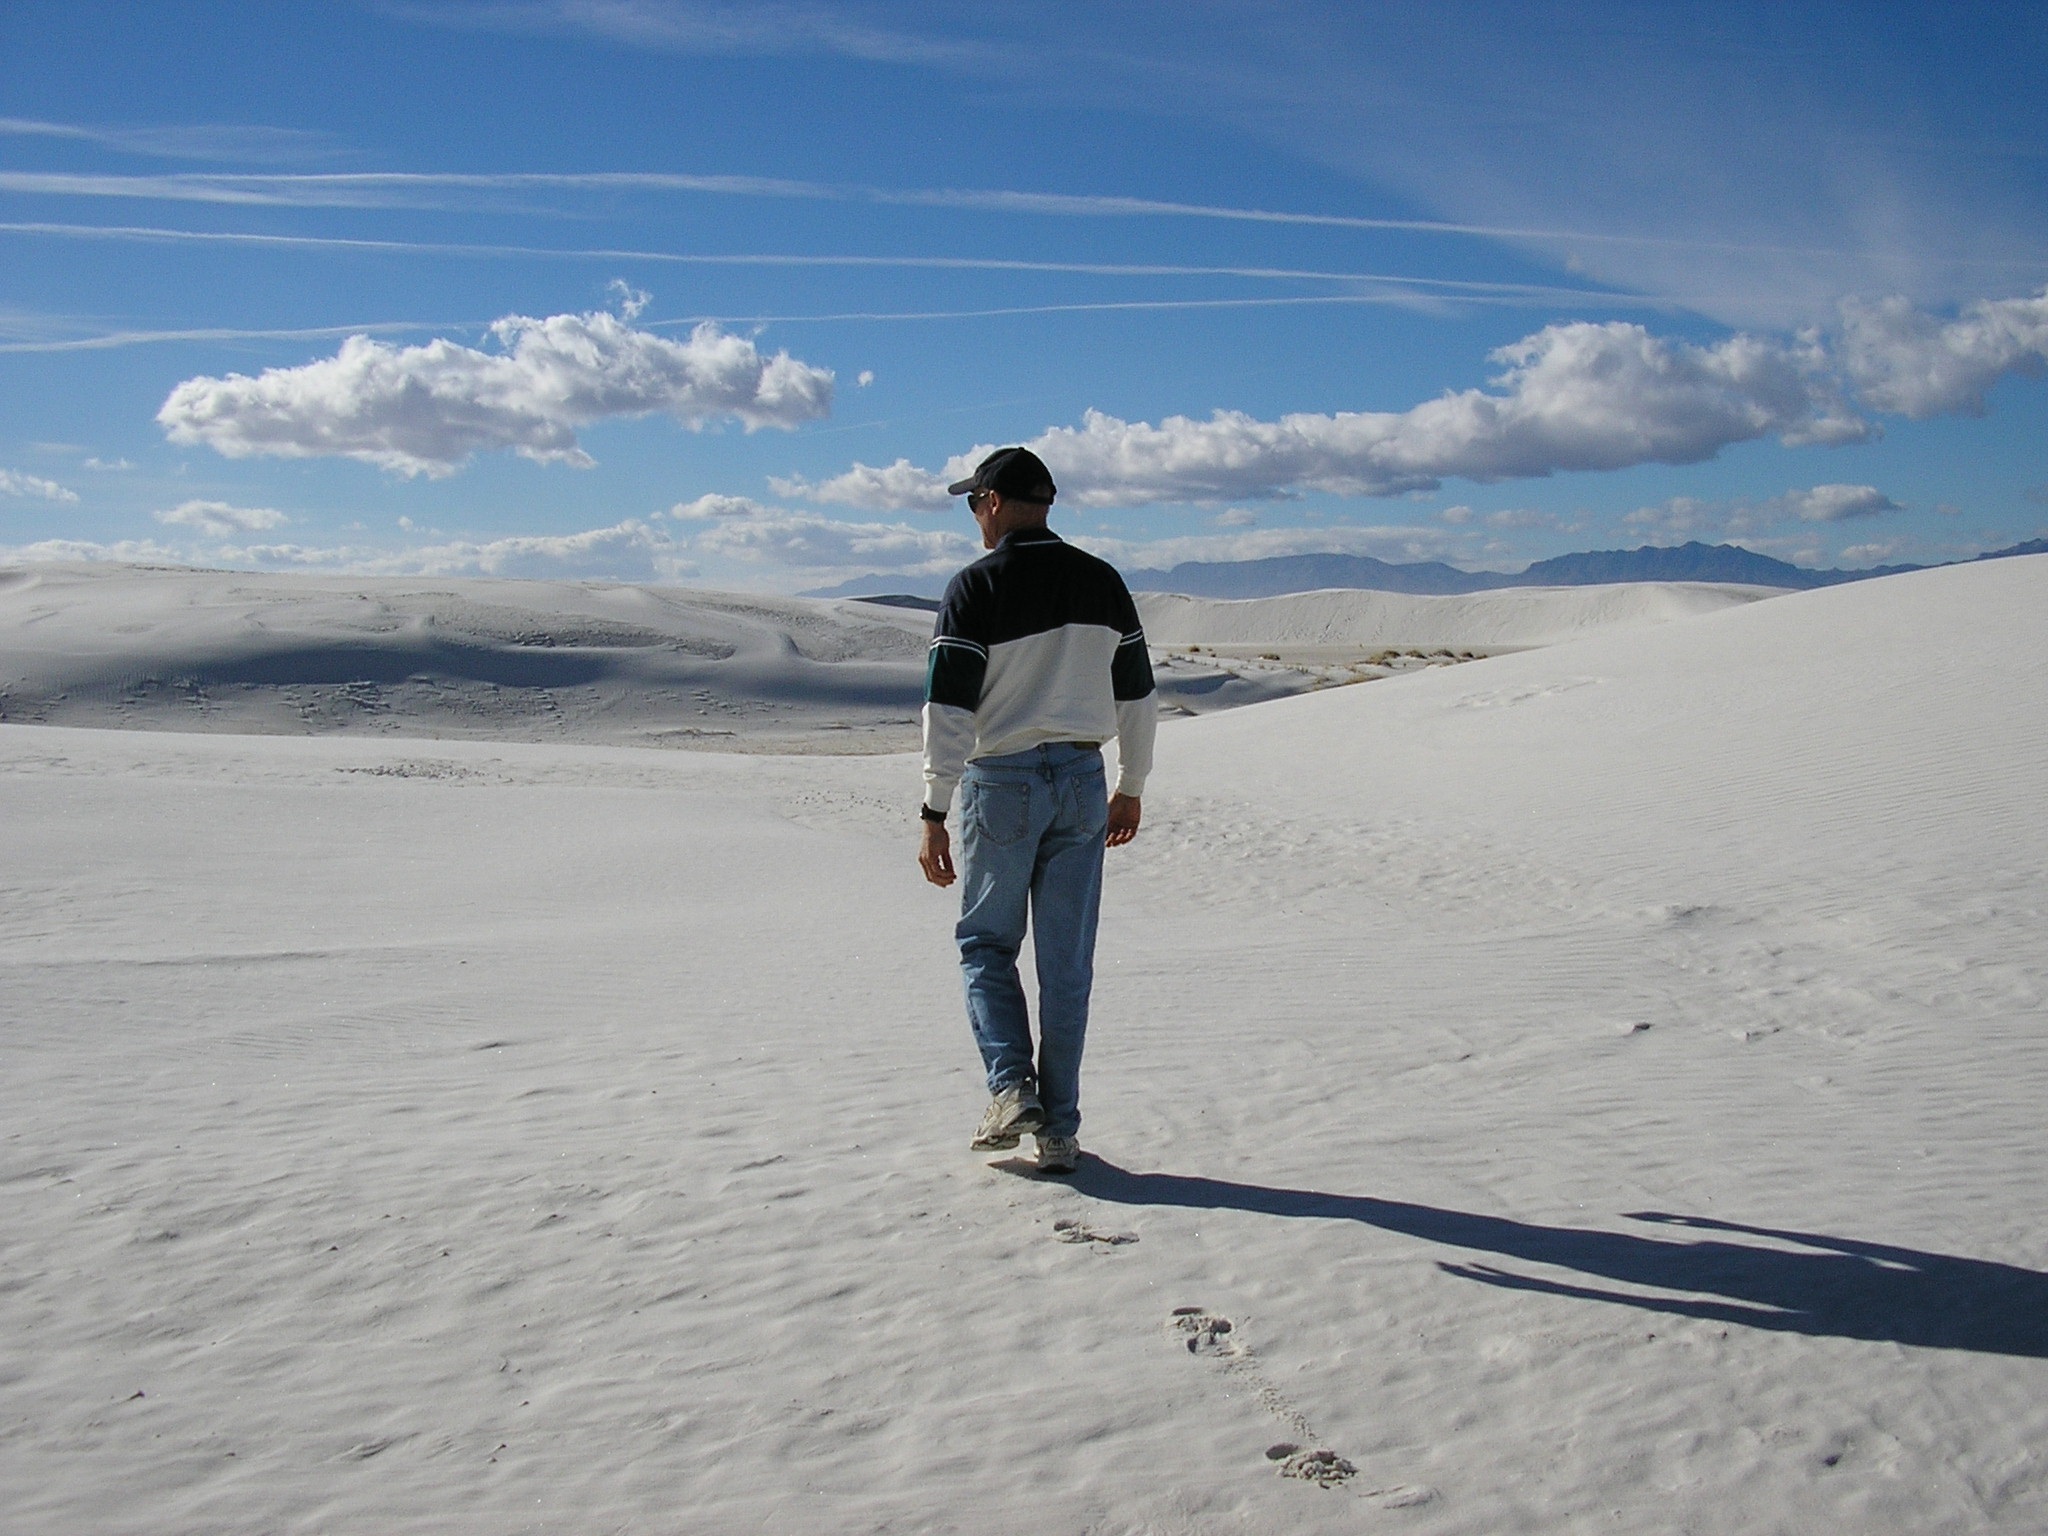
man, beach, sea, sand, ocean, walking, mountain, snow, winter, sky, vacation, scenic, shadow, arctic, season, new mexico, footprints, winter sport, clouds, white sands